Unicorn (Seattle)

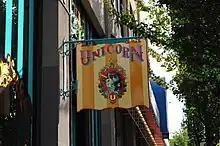
Sign, 2022

The bar Unicorn, located on Seattle's Capitol Hill, has been described by "Eater Seattle" Gabe as a "French circus-arcade-and-Jello-shot destination". Unicorn has a "downstairs sibling" called Narwhal. Thrillist has described Unicorn as a "ridiculously high-concept French-circus-styled drinkery with vividly striped walls and zebra patterned/faux-period furniture", with a Sunday brunch buffet and drag variety show called Mimosas with Momma. In 2019, "Time Out" Olivia Hall described Unicorn as a "trippy", "circus-themed place" worth visiting, but "not really a local hangout". She described the interior as "drenched in wild colors with an impressive collection of animal heads that watch your every move".